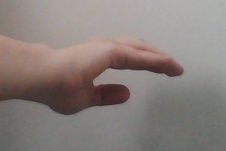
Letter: jeem